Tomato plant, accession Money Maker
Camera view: vertical (180 deg); turntable rotation: 330 degrees
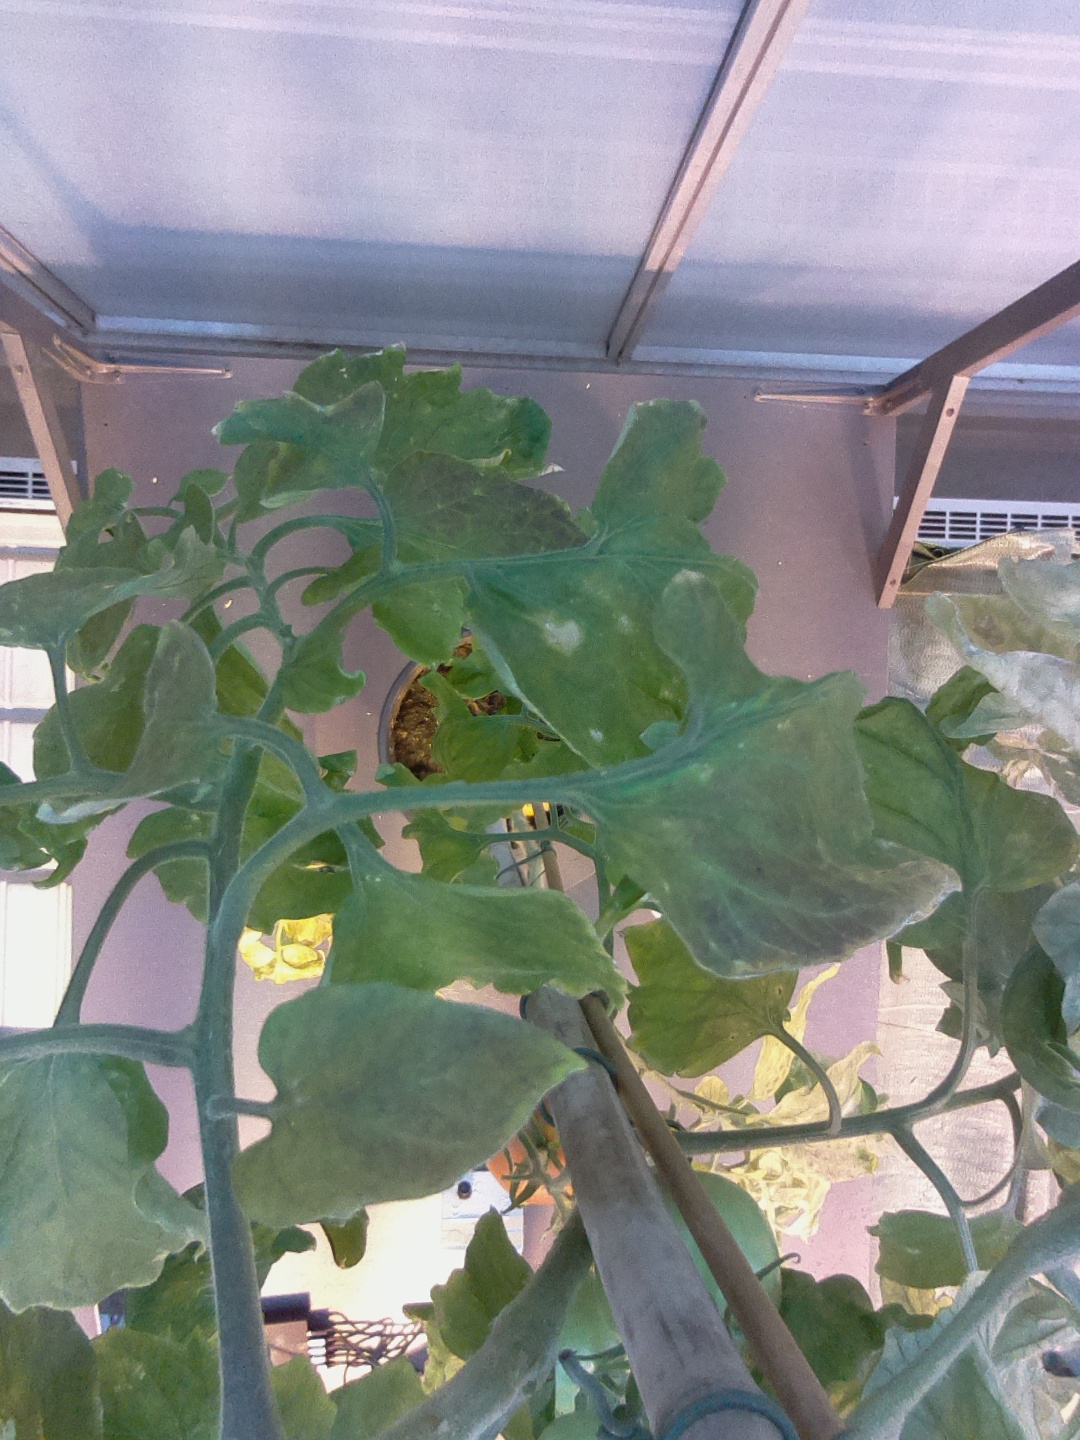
BBCH growth stage 80: fruits start showing typical ripe color (orange -> red)